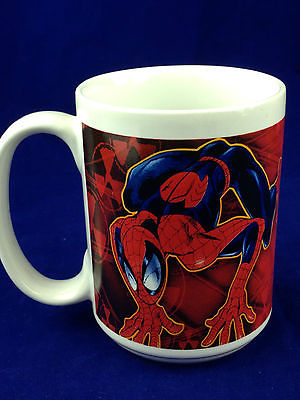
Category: mug